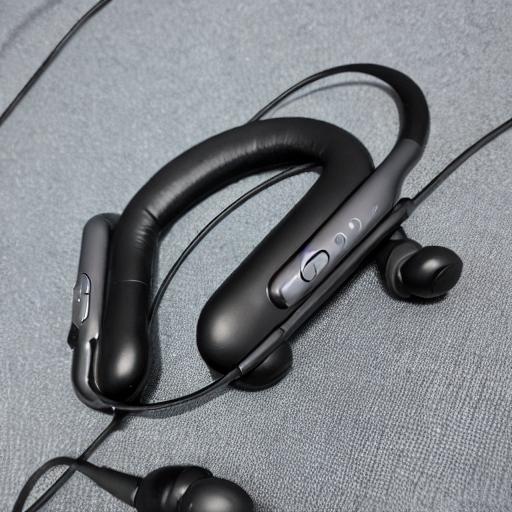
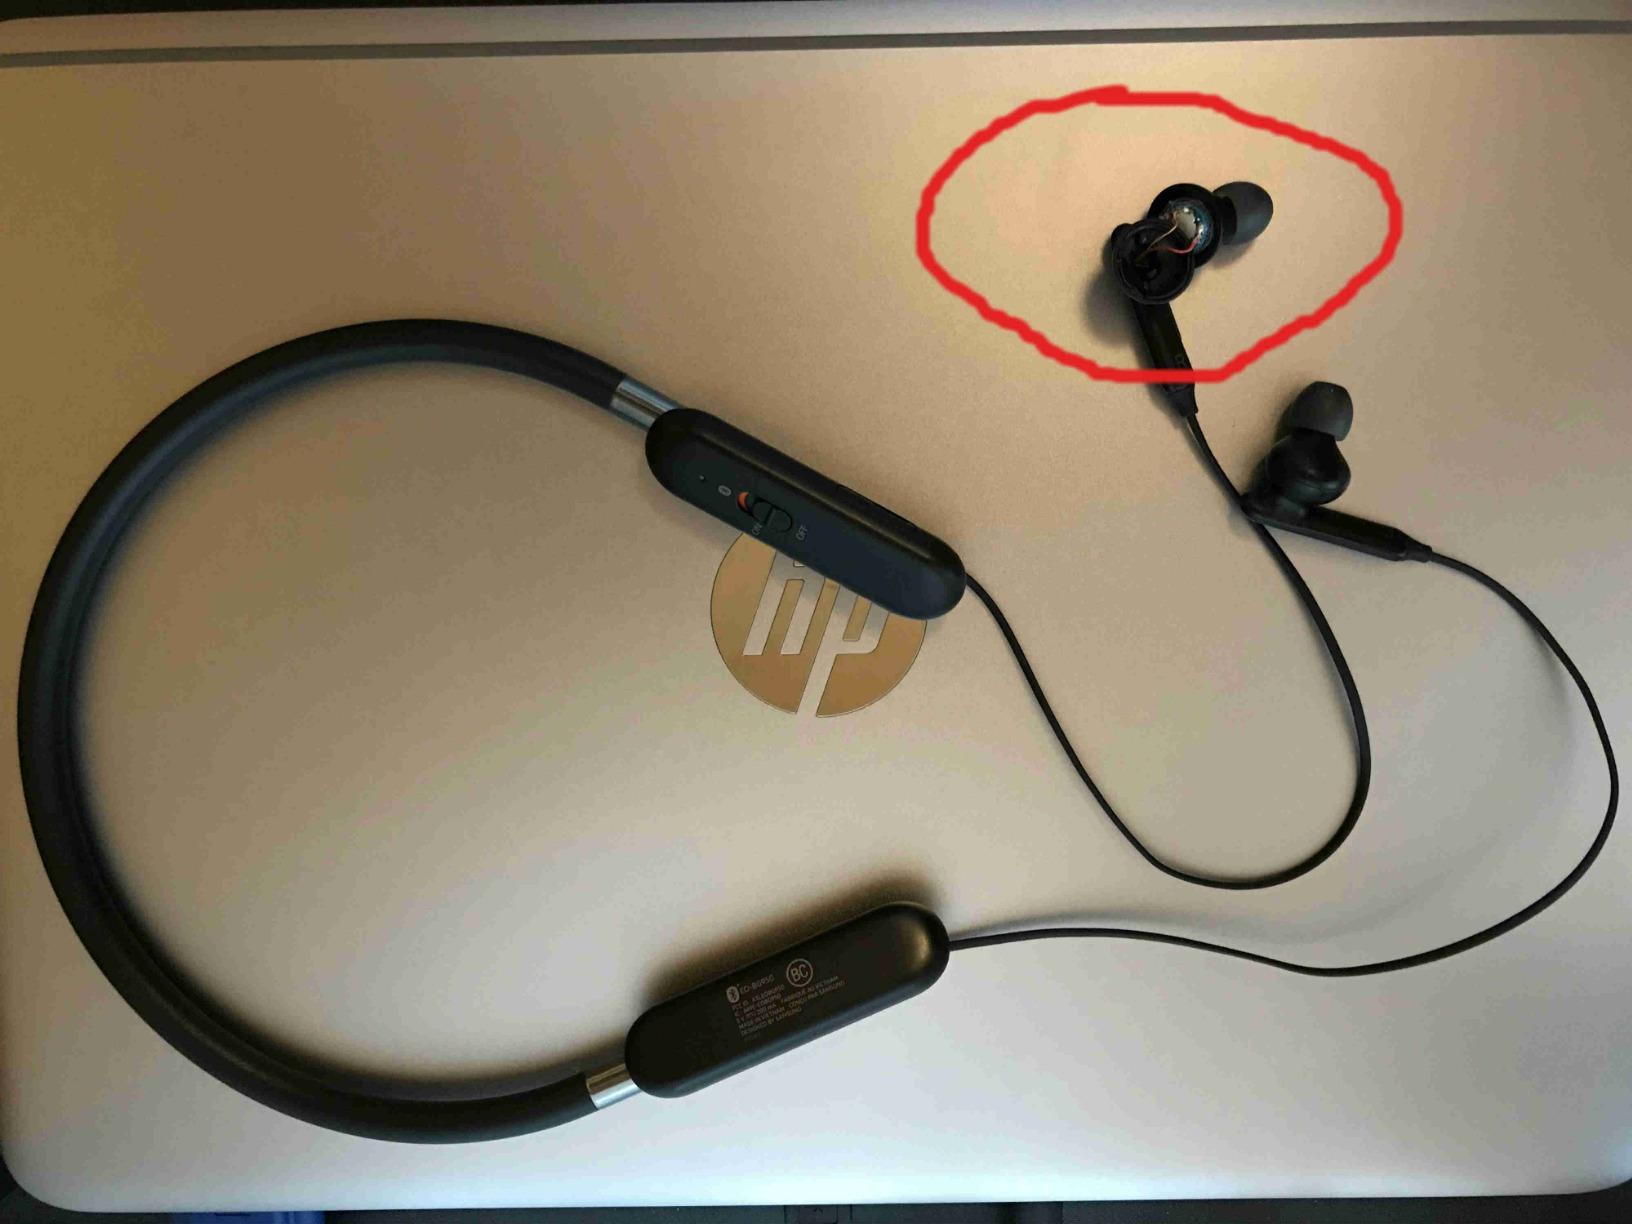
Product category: headphones
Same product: no